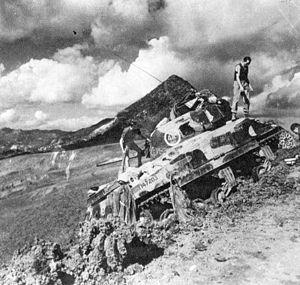
L'histoire militaire de la Rhodésie du Sud pendant la Première Guerre mondiale commença le 4 août 1914 quand le Royaume-Uni déclara la guerre à l'Allemagne en emmenant avec lui les dominions et les colonies de l'Empire britannique. Les colons de la Rhodésie du Sud, alors administrée par la British South Africa Company, accueillirent la nouvelle avec une grande ferveur patriotique et l'administrateur William Milton télégraphia à Londres : « Toute la Rhodésie… prête à faire son devoir ». Même si elle soutenait le Royaume-Uni, la Compagnie s'inquiétait néanmoins des possibles répercussions économiques d'une participation à l'effort de guerre et la majorité des contributions de la colonie au conflit fut réalisée au niveau individuel. Certains Rhodésiens se portèrent volontaires pour combattre à l'étranger tandis que d'autres restèrent dans le pays pour lever des fonds et fournir du matériel et d'autres équipements.